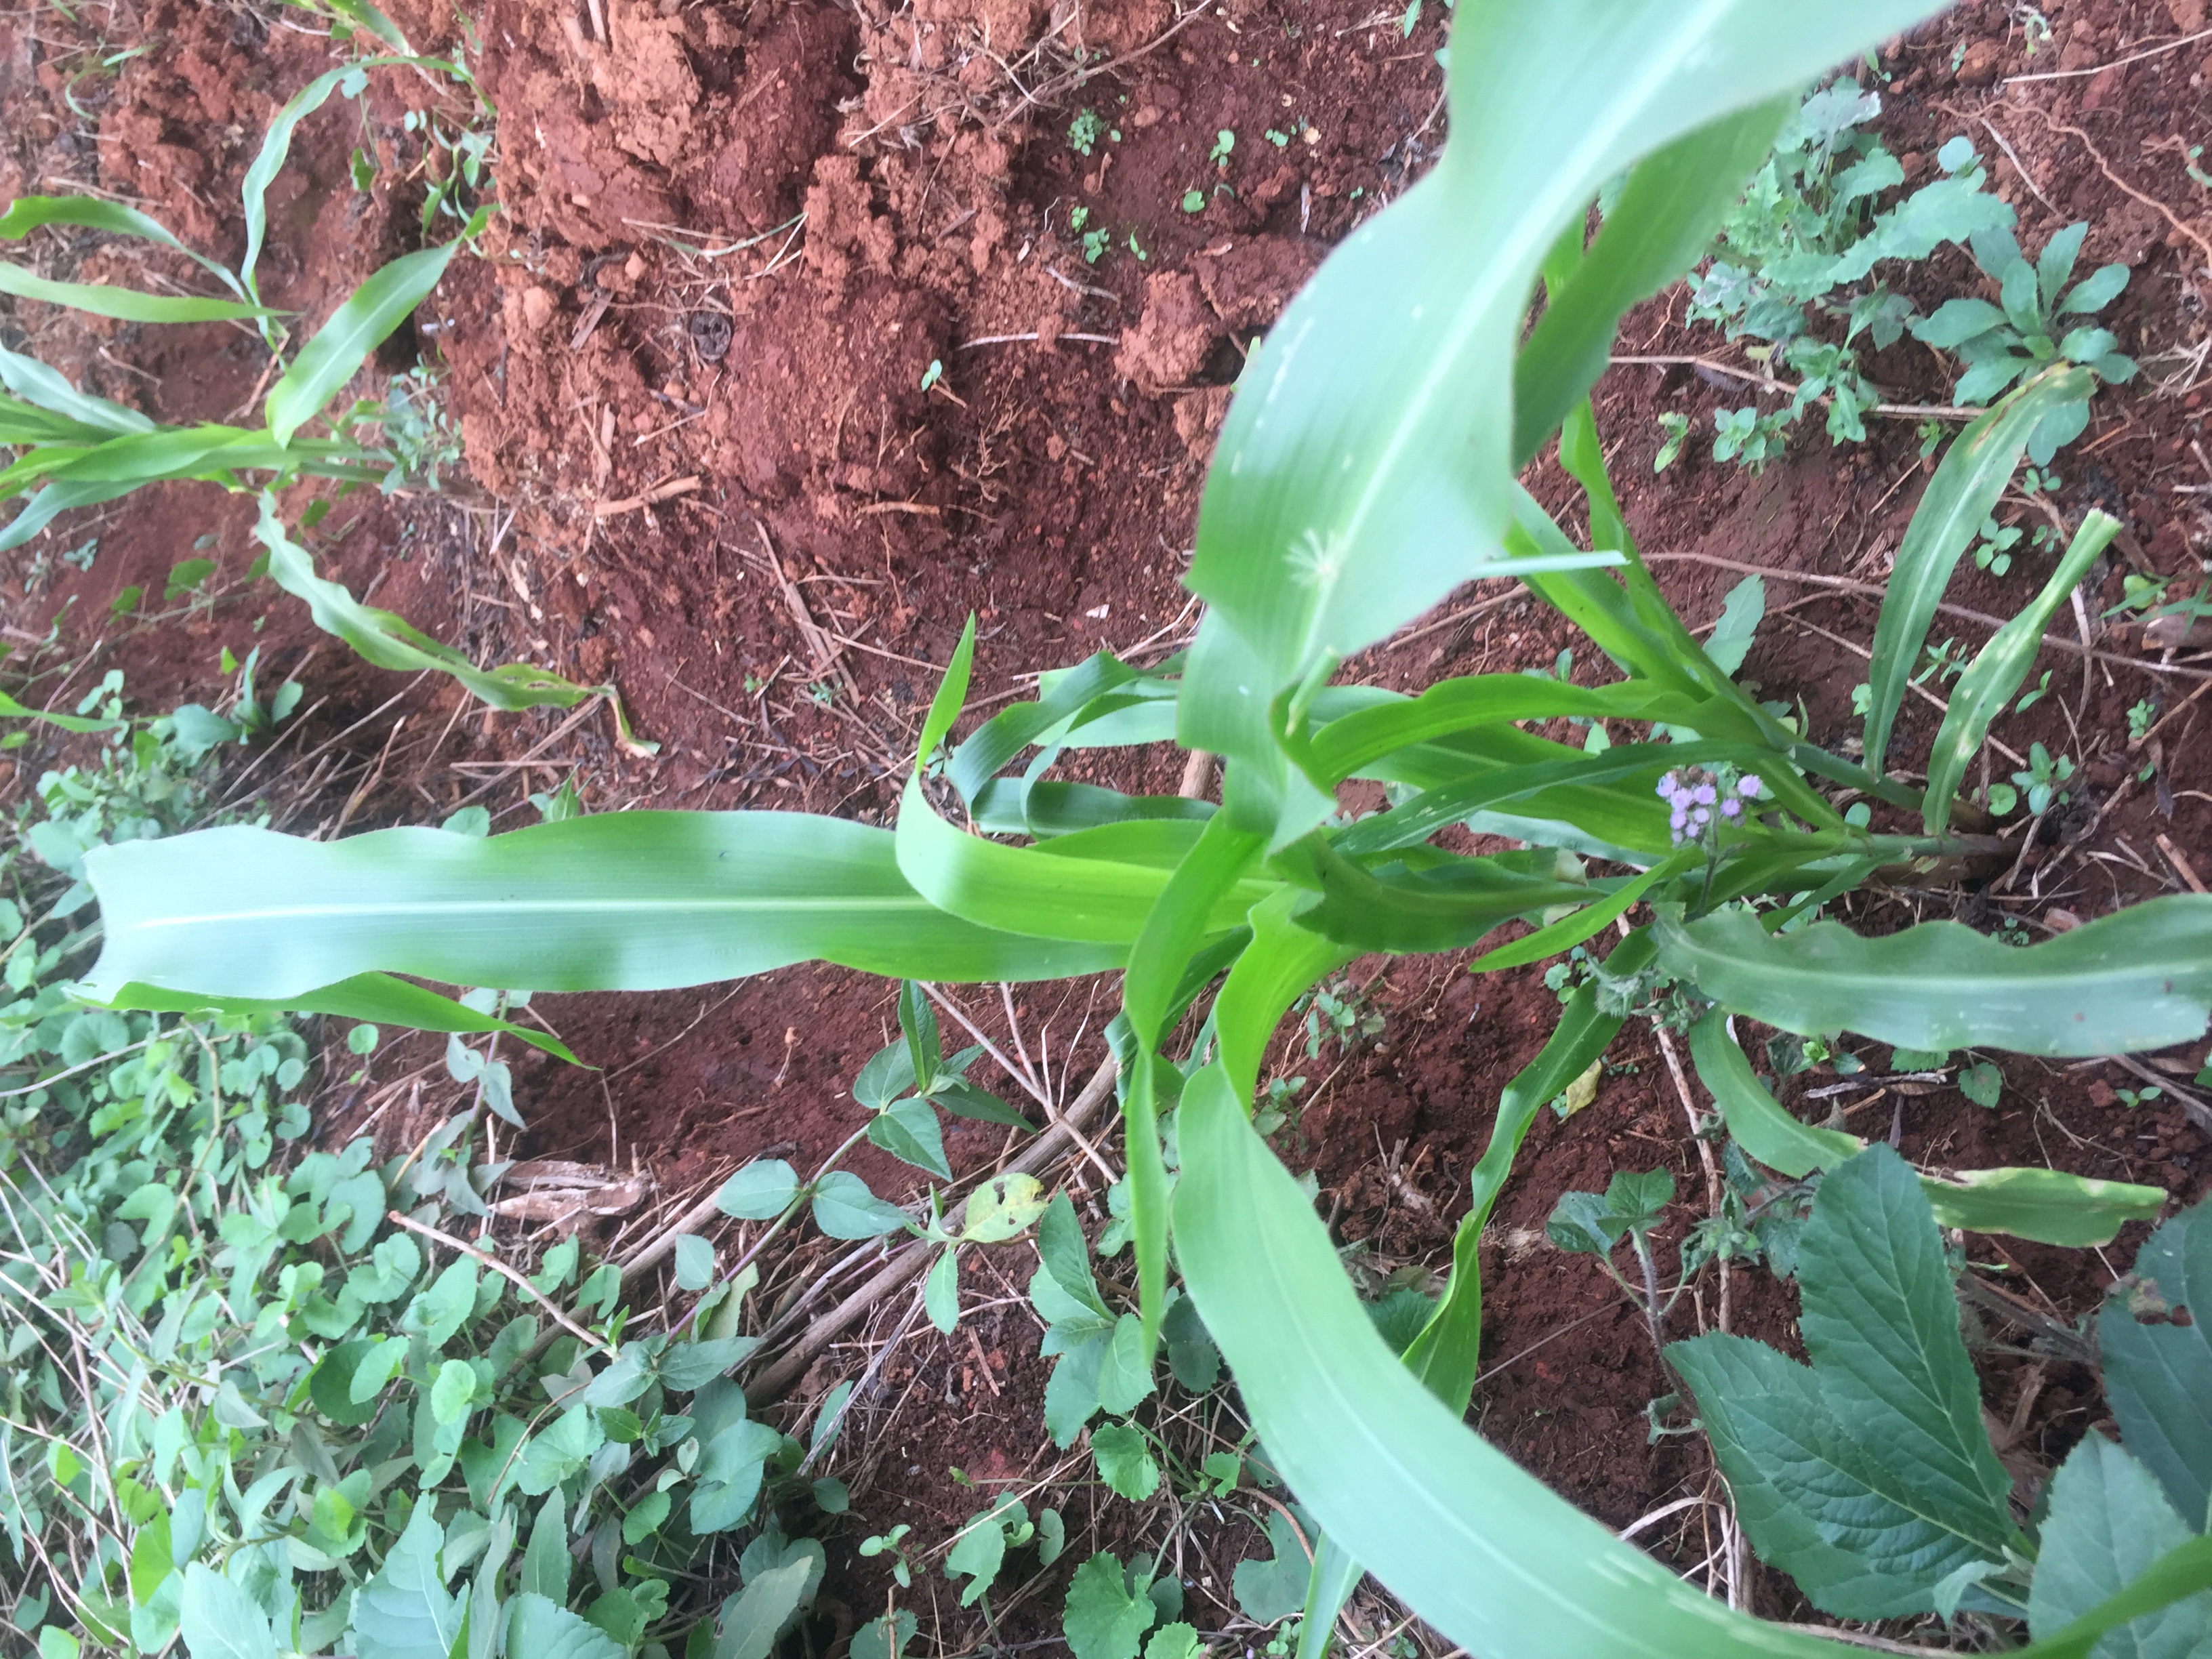
Label: healthy